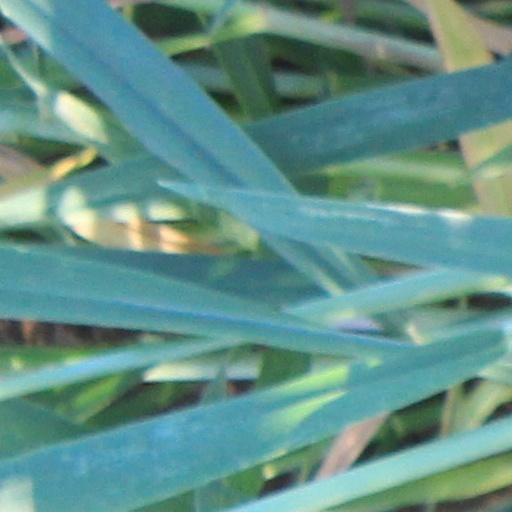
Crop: wheat